Morten Kirkskov

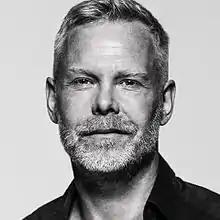
Kirkskov in 2016

Morten Kirkskov (born 28 March 1963) is a Danish actor, theatre director and writer. He was appointed artistic director of the Royal Danish Playhouse for the Royal Danish Theatre in Copenhagen in 2015.